Lechquellen Mountains

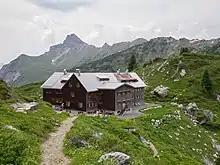
Freiburger Hut

These huts, with the exception of the Frassen Hut, are part of the Lechquellenrunde.